SECR E class

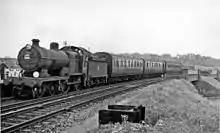
E1 31067 at Margate 1958.

In 1917 the SECR Board decided that when the London to Dover and Folkestone boat trains were reinstated after the war, they would be centred on London Victoria railway station, using the LCDR lines. This created a serious problem of producing a locomotive with sufficient power but with an acceptable axle load. Richard Maunsell therefore ordered the rebuilding of one example with larger cylinders, boiler and firebox, while at the same time reducing unnecessary weight elsewhere in the locomotive. This work was largely undertaken by his Chief Locomotive Draughtsman James Clayton. The experimental rebuilding was implemented following the Armistice in November 1918 and proved to be successful. A further ten examples were rebuilt by Beyer, Peacock and Company during 1919 and 1920, and ten more were supposed to follow in 1921, although at the last minute ten D class locomotives were rebuilt instead following the same principles.